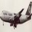
Label: airplane